FC Kochin

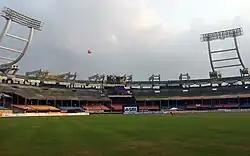
The Kaloor Stadium before renovation, home of FC Kochin until 2004.

FC Kochin used the Jawaharlal Nehru International Stadium, for their home matches in both of the National Football League (India) and Kerala Premier League. The stadium has a capacity of 60,000 spectators.